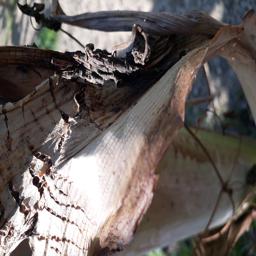
Label: BACTERIAL SOFT ROT